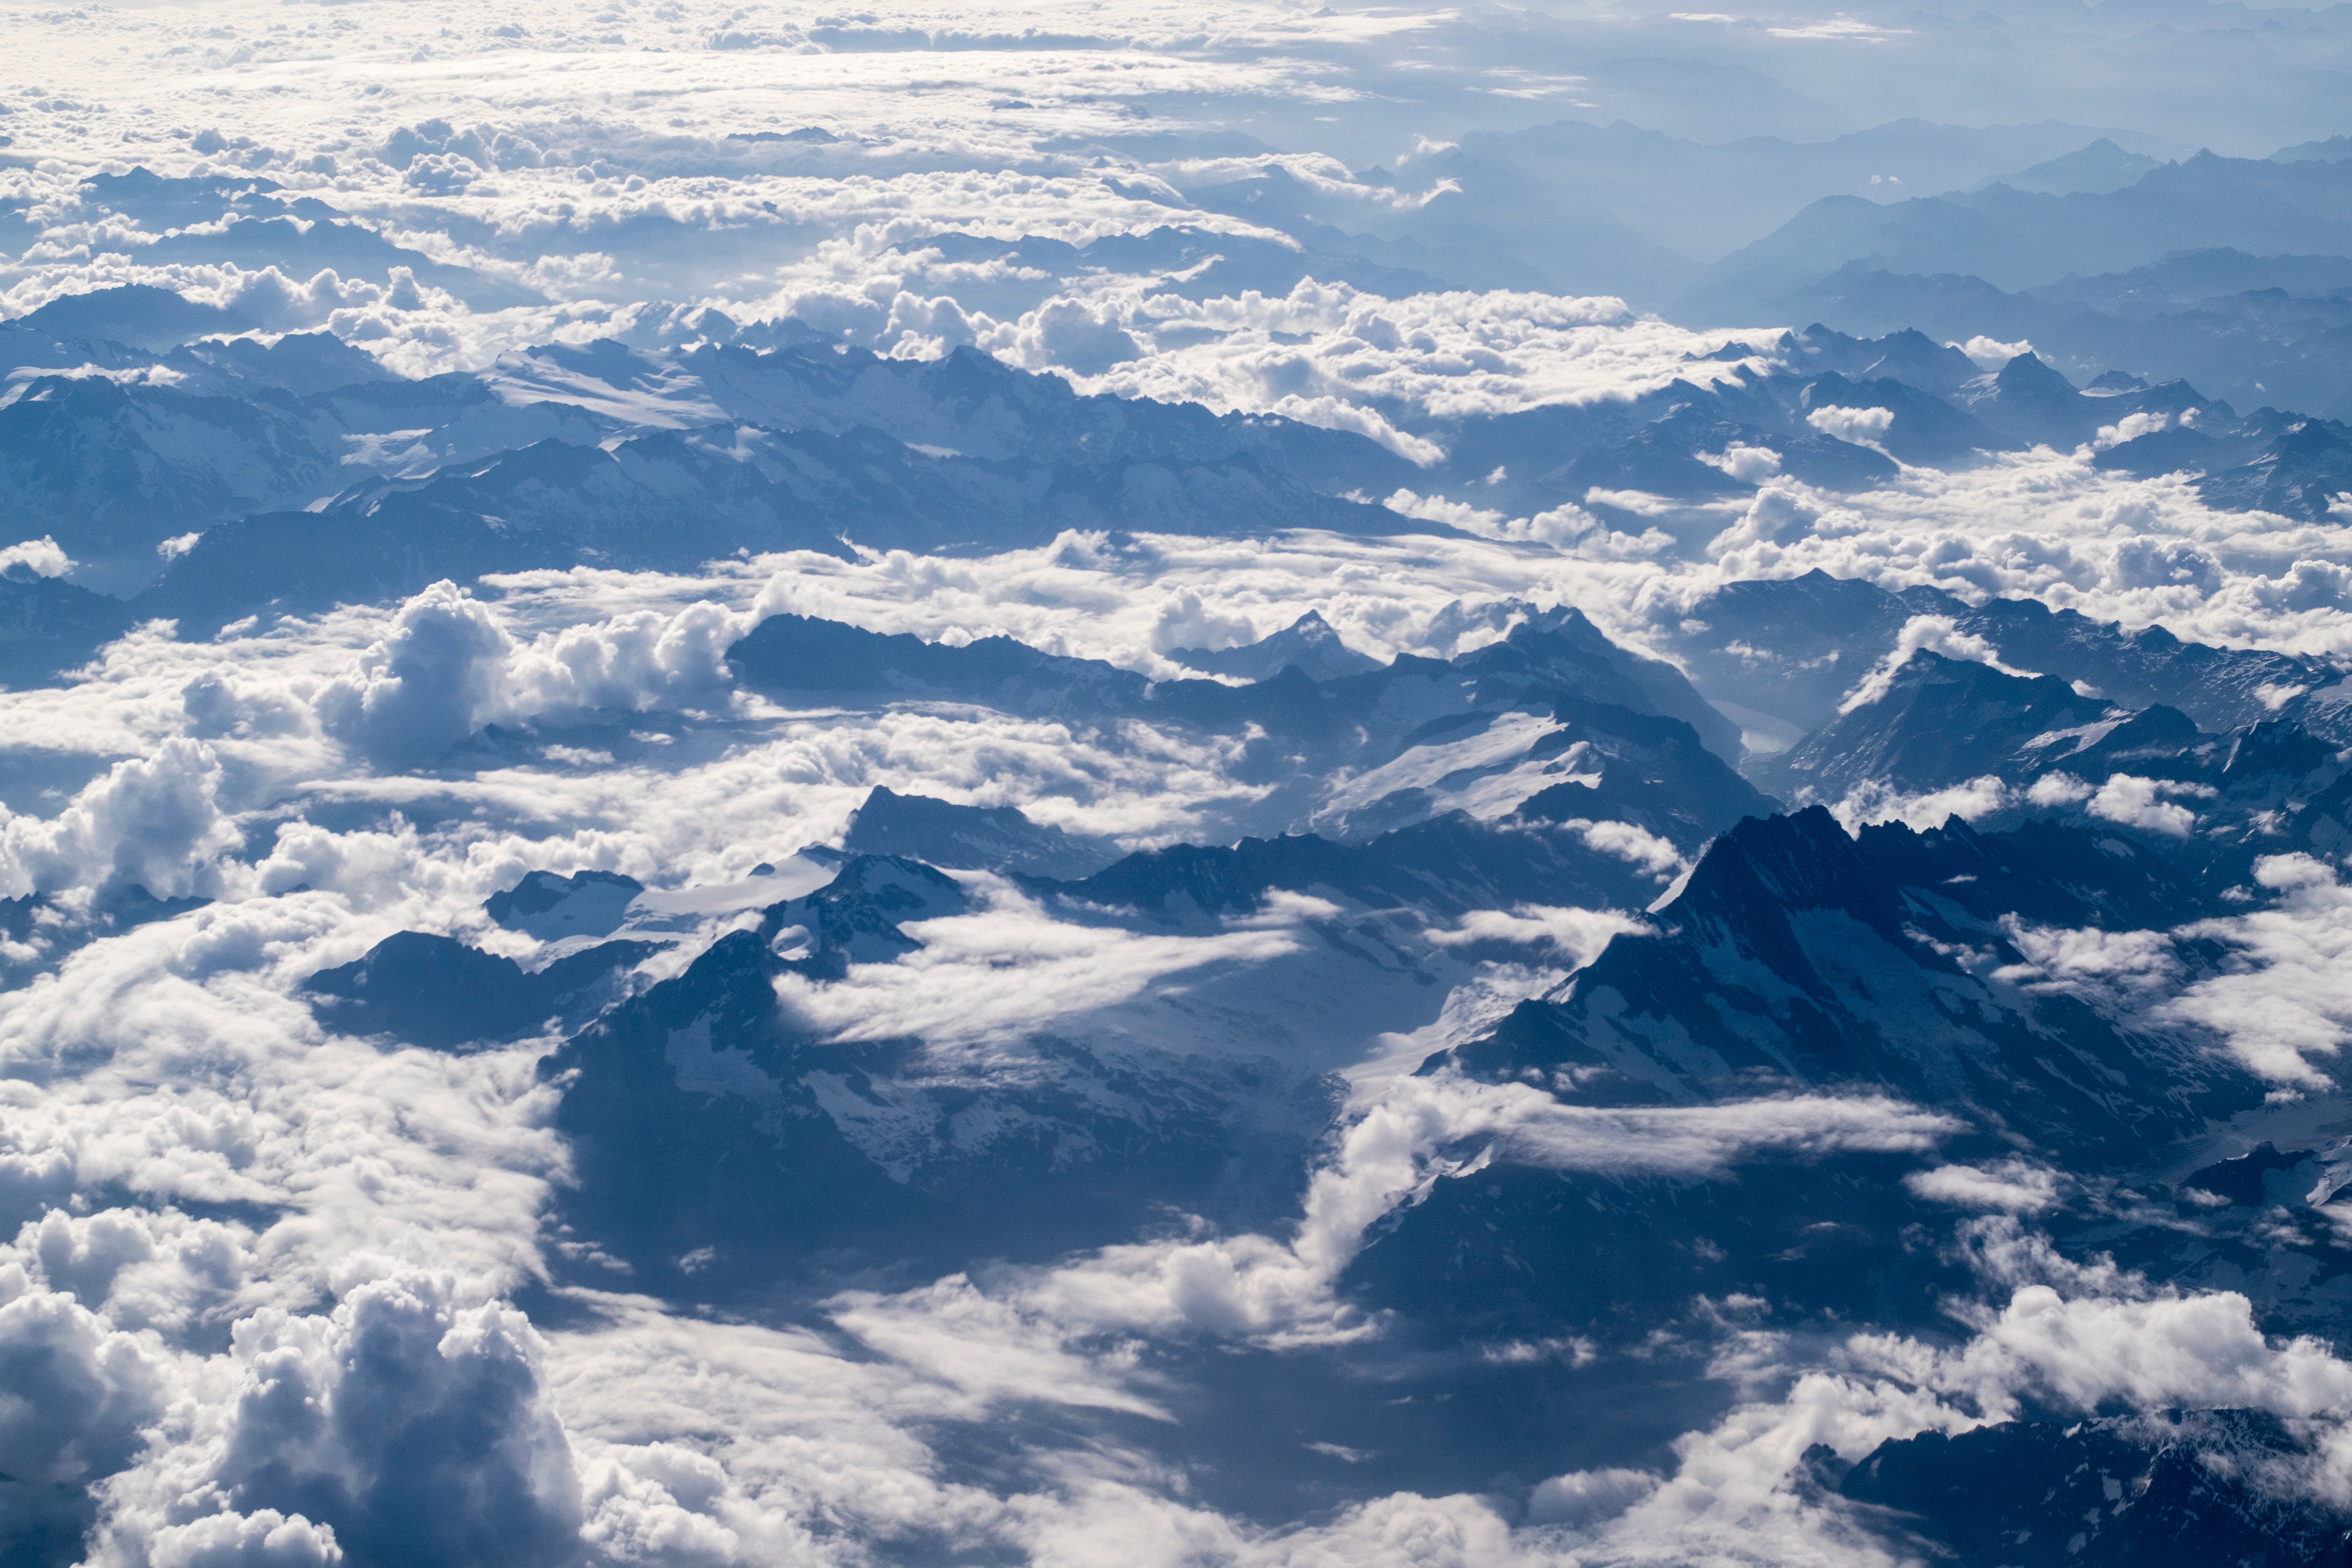
rock, mountain, snow, cloud, sky, atmosphere, peak, mountain range, arctic, ridge, summit, alps, plateau, landform, arctic ocean, aerial photography, atmosphere of earth, mountainous landforms, geological phenomenon